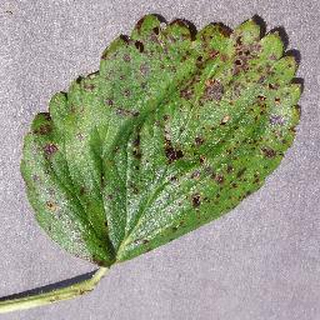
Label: strawberry_leaf_scorch